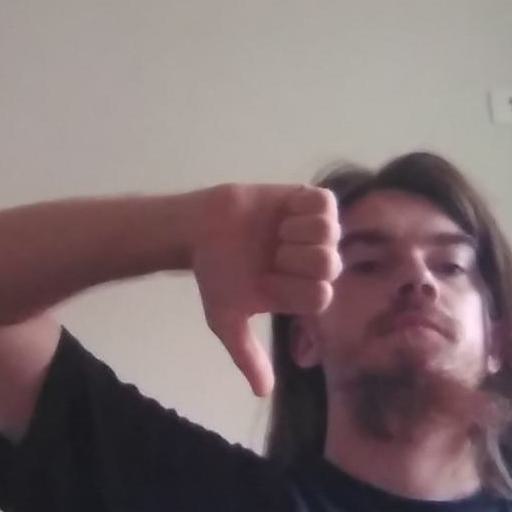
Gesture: dislike